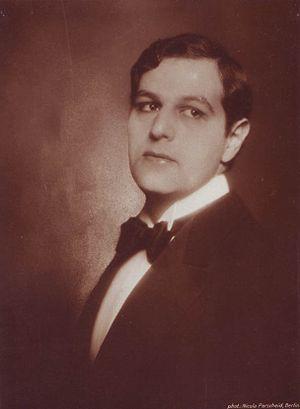
Fritz Delius, de son vrai nom Friedrich Wilhelm Diamant est un acteur allemand.